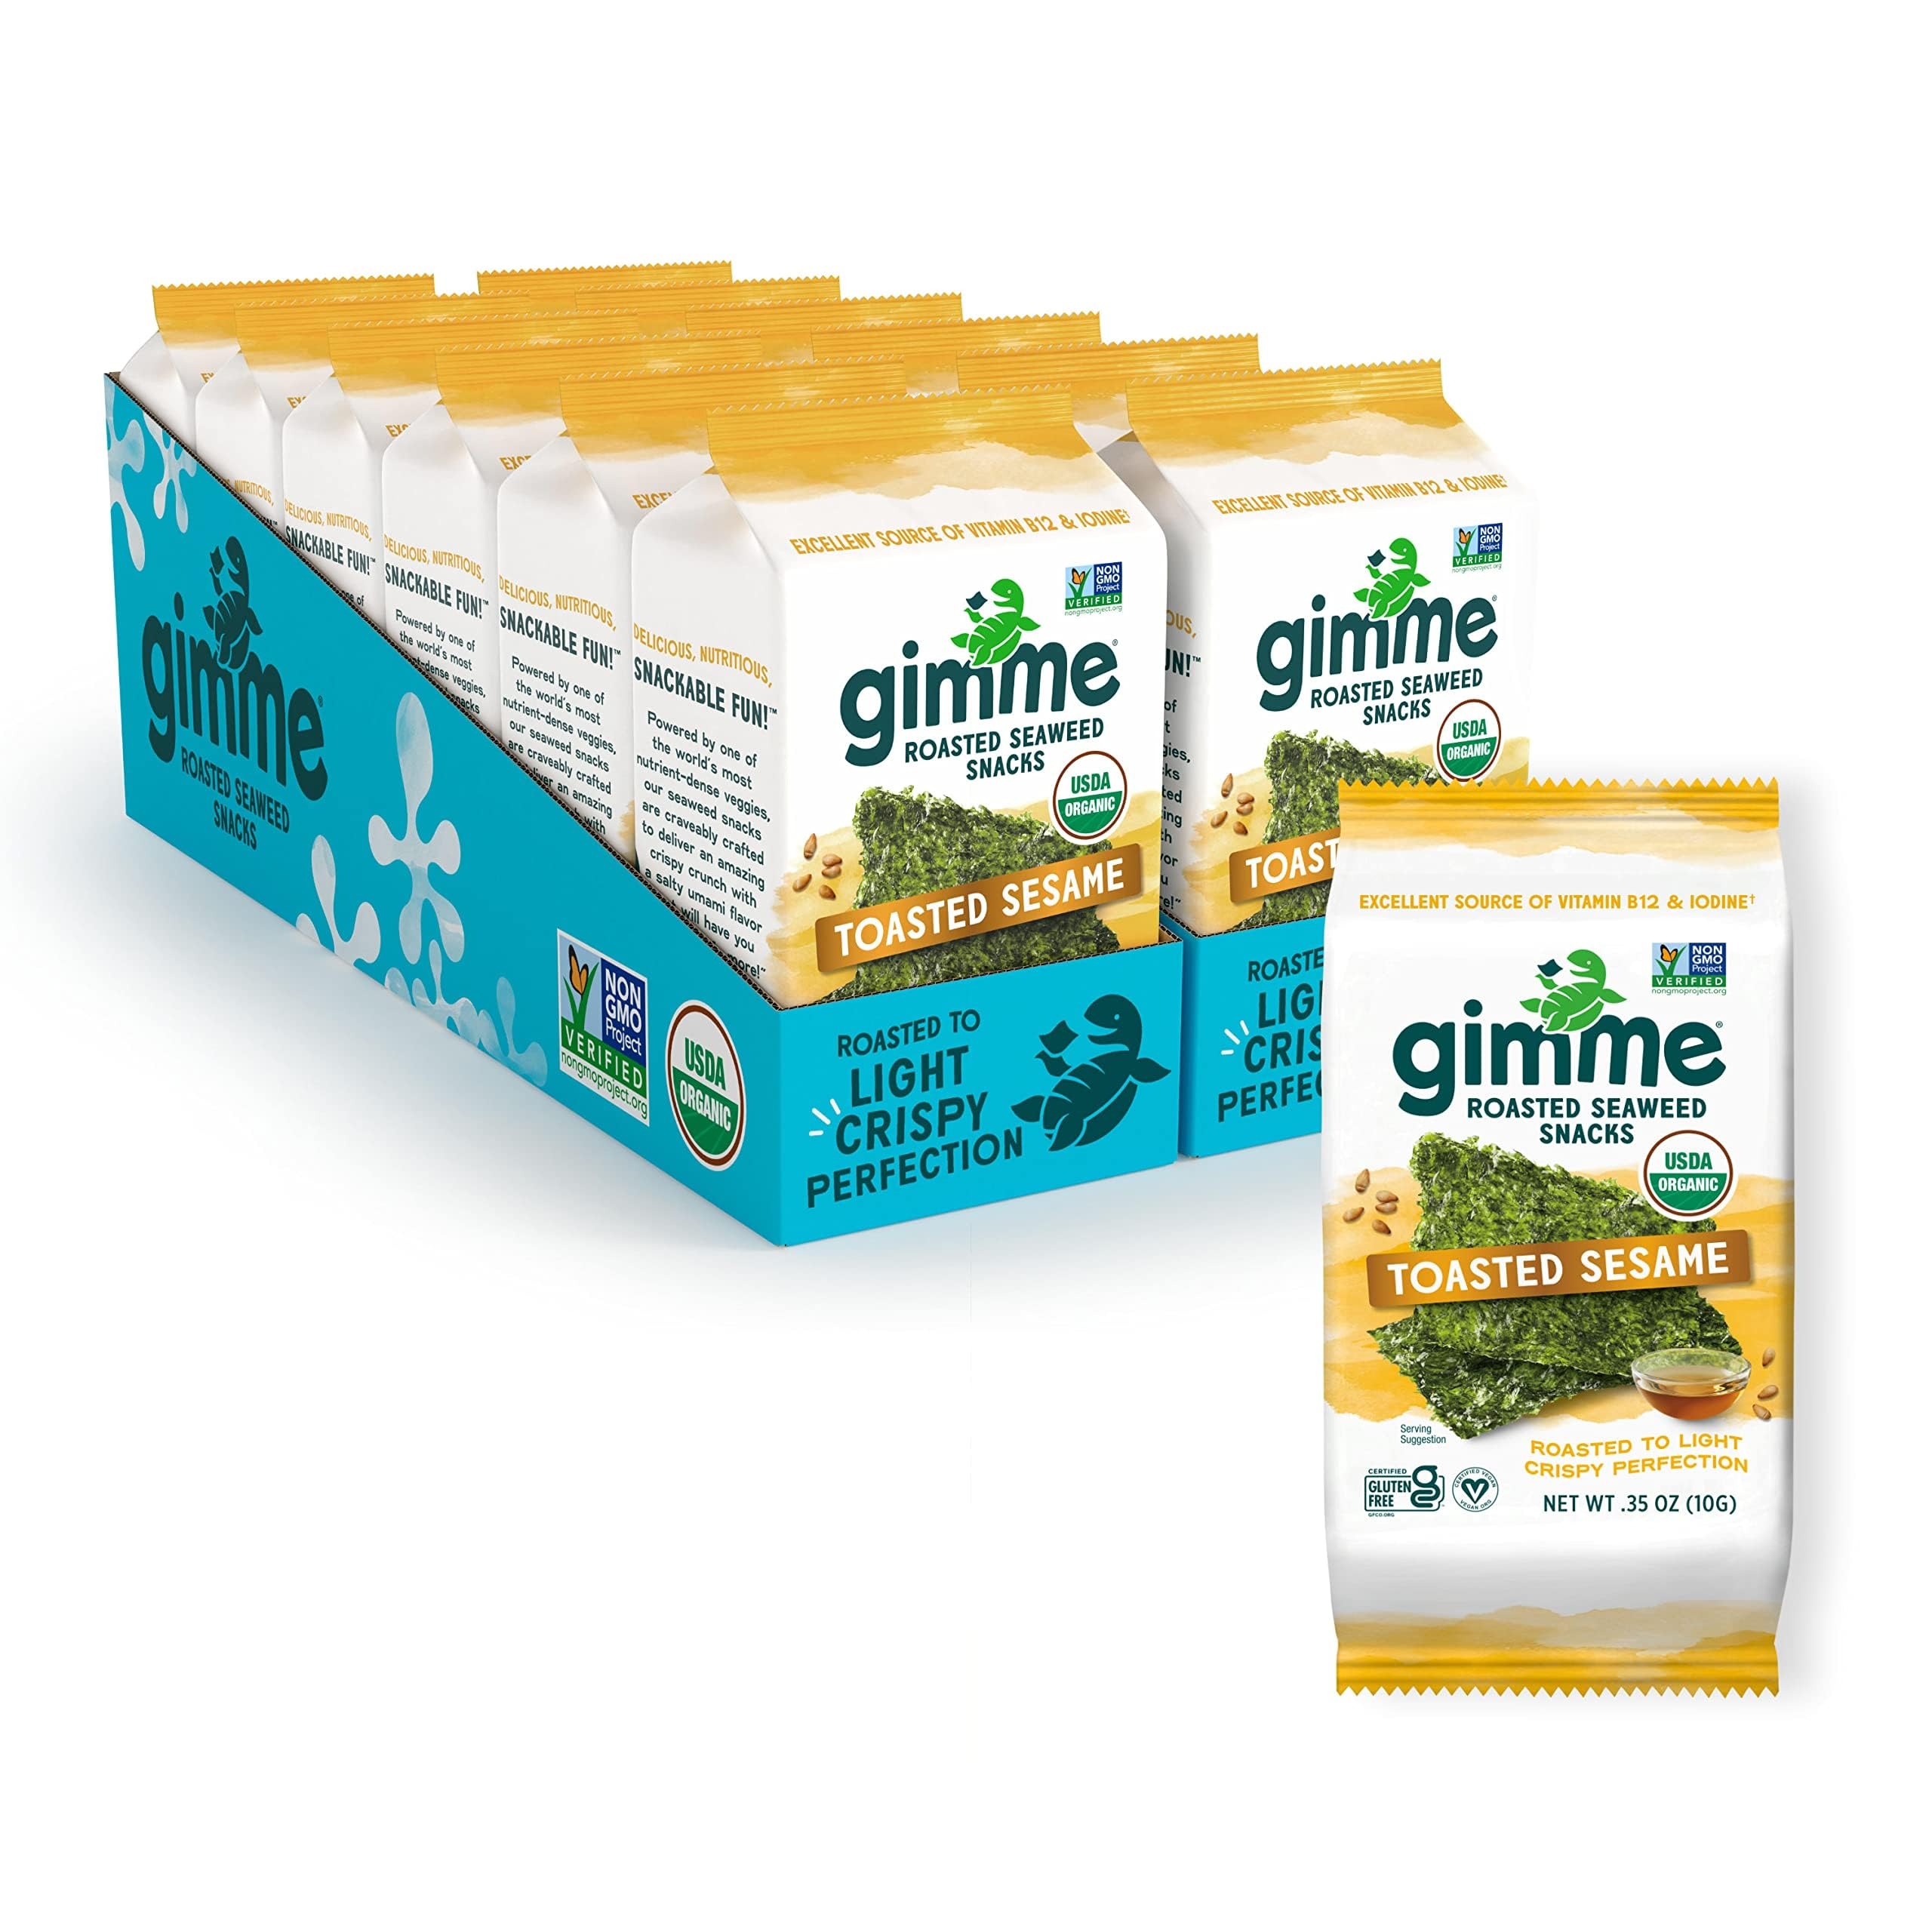
Item Name: Gimme Seaweed - Toasted Sesame - 12 Count Sharing Size - Organic Roasted Seaweed Sheets - Keto, Vegan, Gluten Free - Great Source of Iodine & Omega 3’s - Healthy On-The-Go Snack for Kids & Adults
Bullet Point 1: Sustainably cultivated and harvested from South Korea, seaweed is one of the most nutrient dense foods in the world and is naturally loaded with protein, fiber, vitamins and minerals; our seaweed has no artificial flavors or preservatives and is non-GMO
Bullet Point 2: Our original seaweed snack is made from premium organic seaweed, roasted to crispy perfection & seasoned with one of 8 savory flavors; Sea Salt, Extra Virgin Olive Oil, Teriyaki, Toasted Sesame, Wasabi, Sea Salt & Avocado Oil, Chili Lime & New KBBQ
Bullet Point 3: Contains 12 – 0.35oz (10g) Packs
Bullet Point 4: EAT ON THE GO by dropping in a single pack of Gimme Organic Roasted Seaweed in your bag or child’s lunchbox for a quick and easy snack; only 50 calories per sharing sized pack
Bullet Point 5: HEALTHY SNACKs compatible with Keto, Vegan, Vegetarian, Gluten-Free and Low Carb diets, Gimme’s Organic Roasted Seaweed is a SUPERFOOD that is enjoyed by Kids and Adults alike
Value: 4.2
Unit: Ounce

Price: 13.63